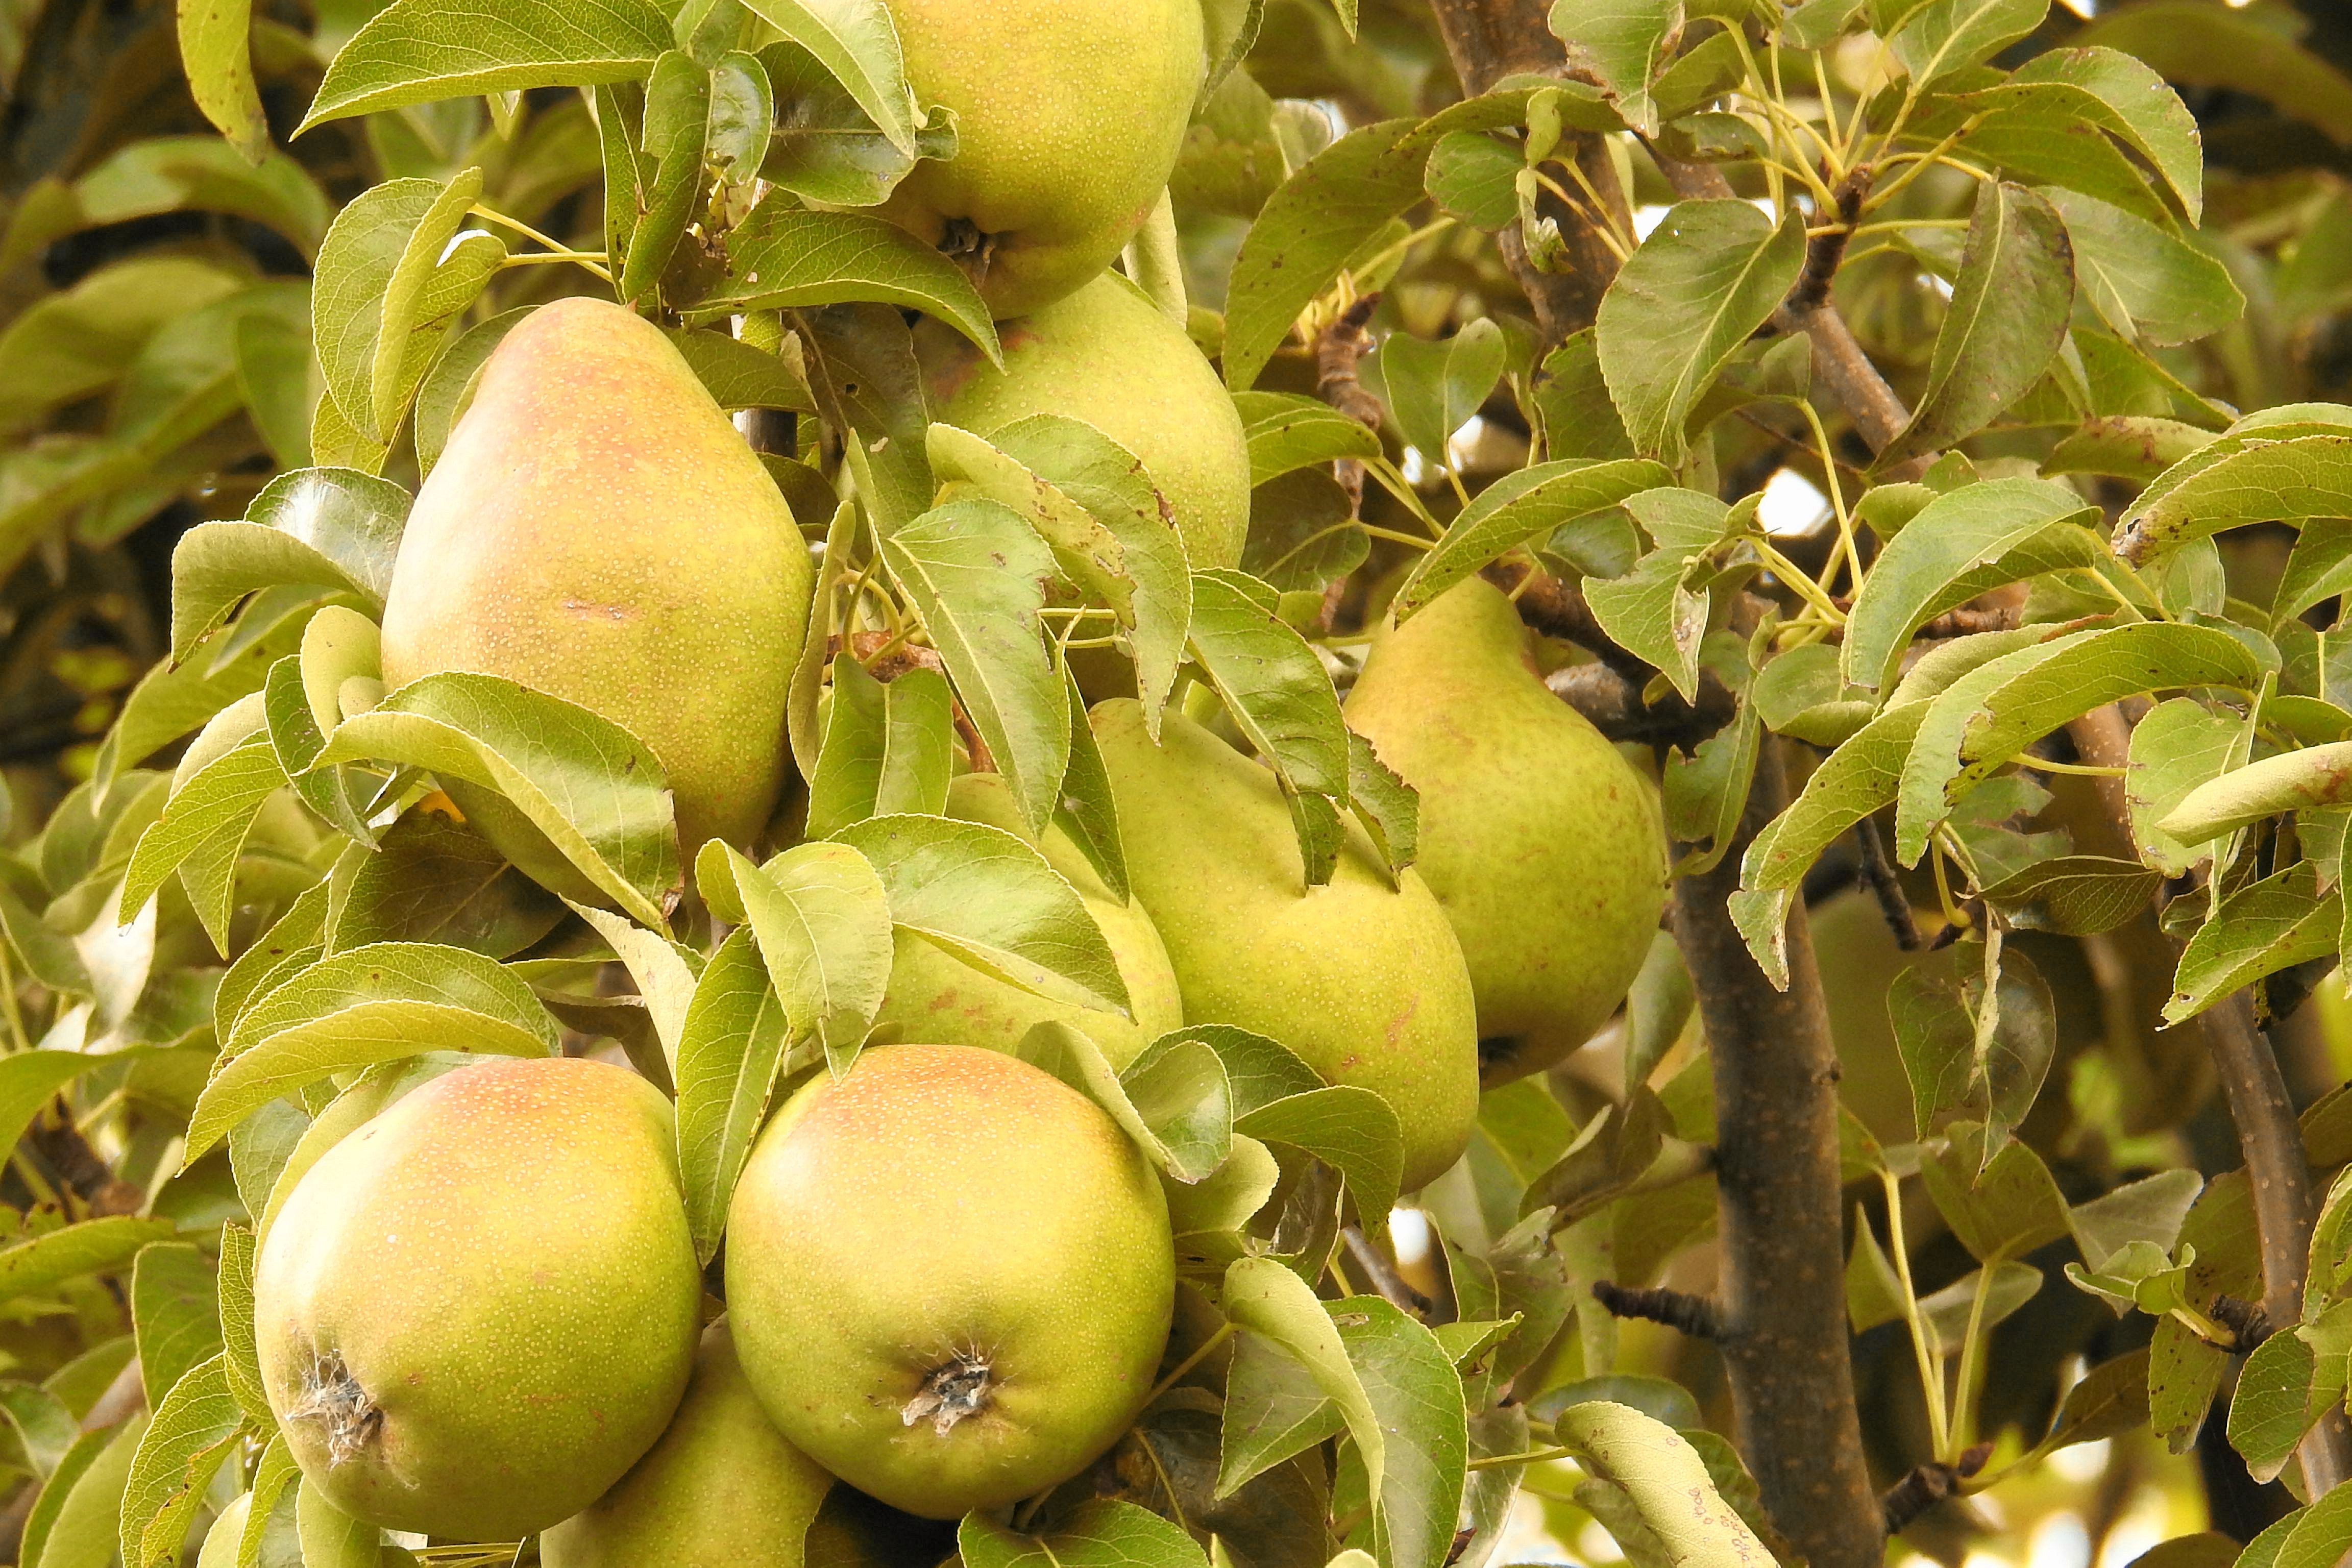
apple, branch, plant, fruit, flower, food, green, produce, pear, pears, citrus, flowering plant, land plant, hardy kiwi